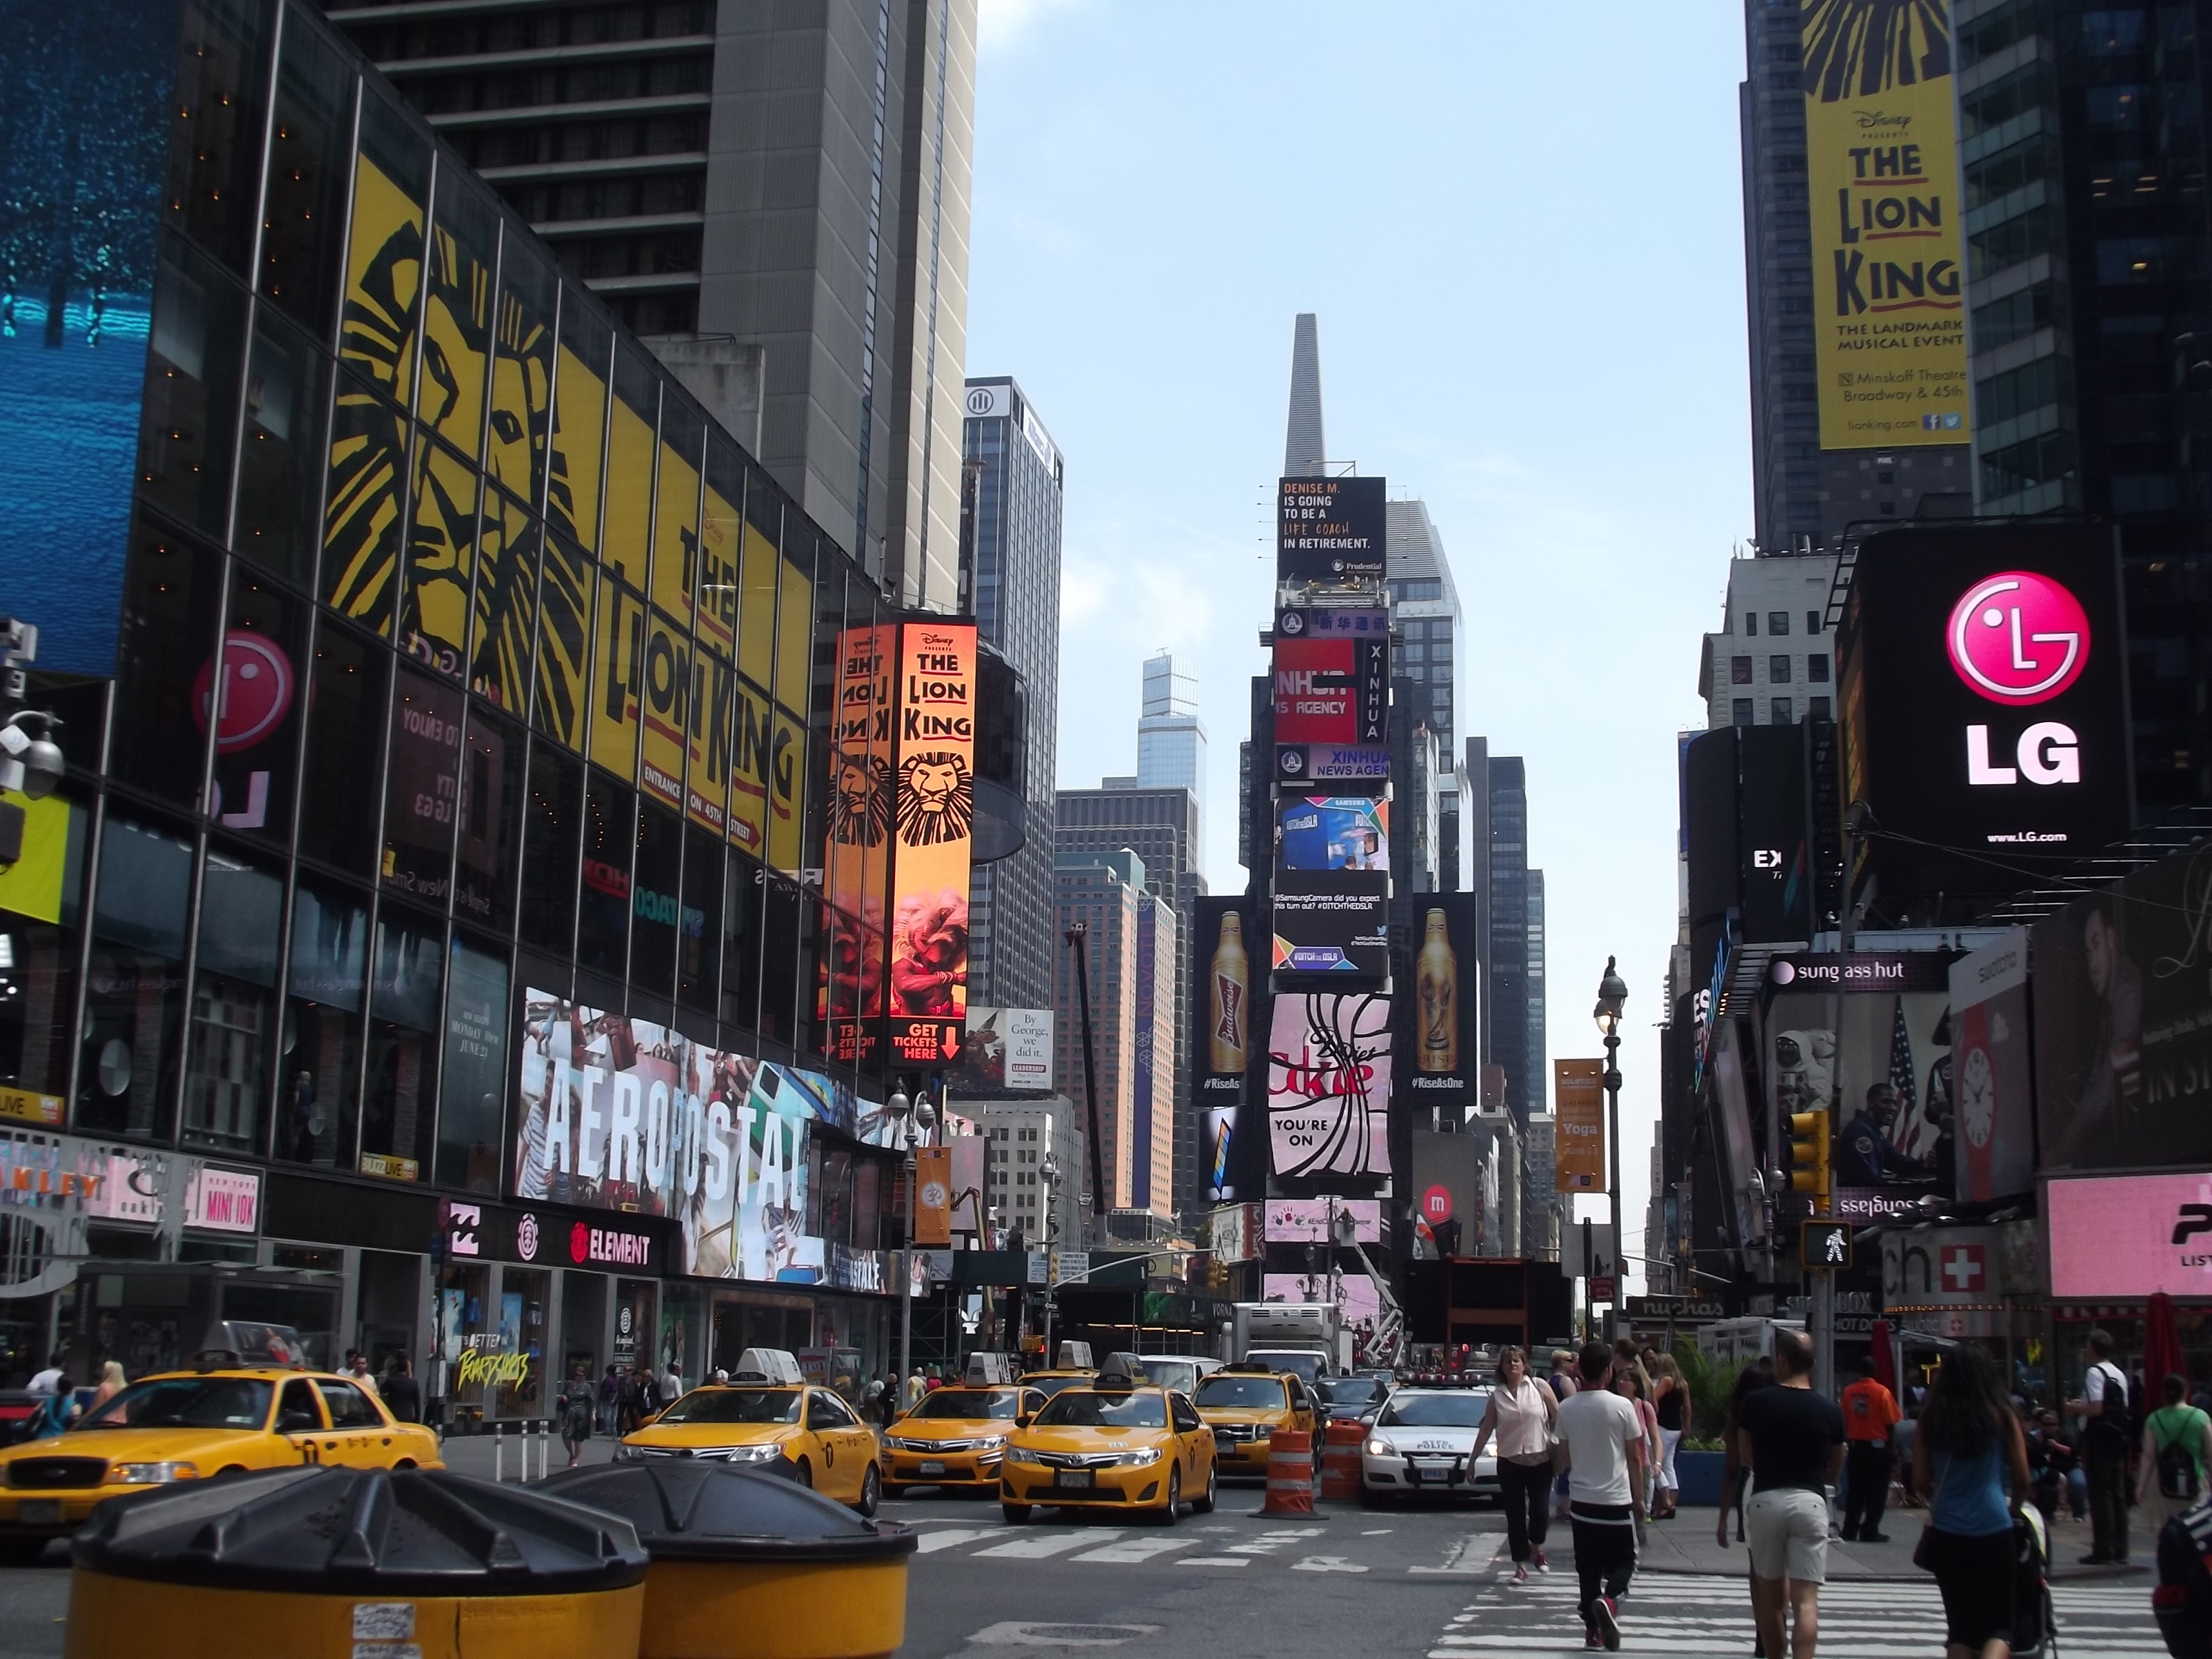
pedestrian, road, skyline, traffic, street, city, skyscraper, new york, times square, advertising, manhattan, cityscape, downtown, travel, transport, america, lane, public transport, infrastructure, famous, metropolis, new york street, urban area, human settlement, metropolitan area